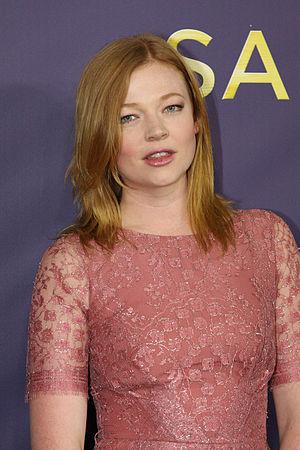
Mary Sarah Claire Snook est une actrice de cinéma et de télévision australienne.
Steve Jobs est un film américain réalisé par Danny Boyle, sorti en 2015. Il est consacré au personnage éponyme interprété par Michael Fassbender, et adapté par Aaron Sorkin de la biographie de Walter Isaacson, publiée en 2011. Le film est composé de trois actes décrivant trois importants lancements commerciaux ayant jalonné entre 1984 et 1998 la carrière de Steve Jobs, mais conserve comme fil conducteur les relations entre Jobs et sa fille Lisa.
Succession est une série télévisée américaine créée par Jesse Armstrong et diffusée depuis le 3 juin 2018 sur HBO.